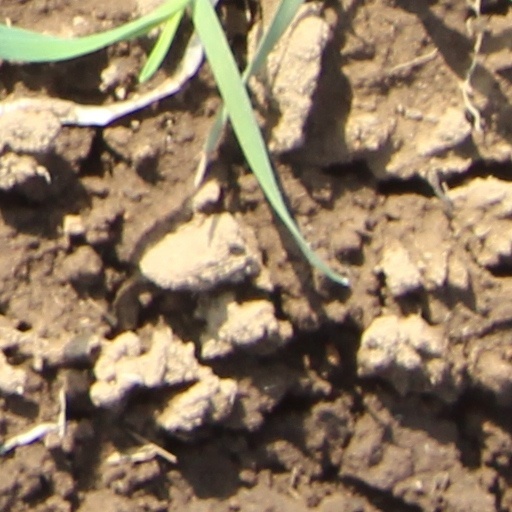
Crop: wheat